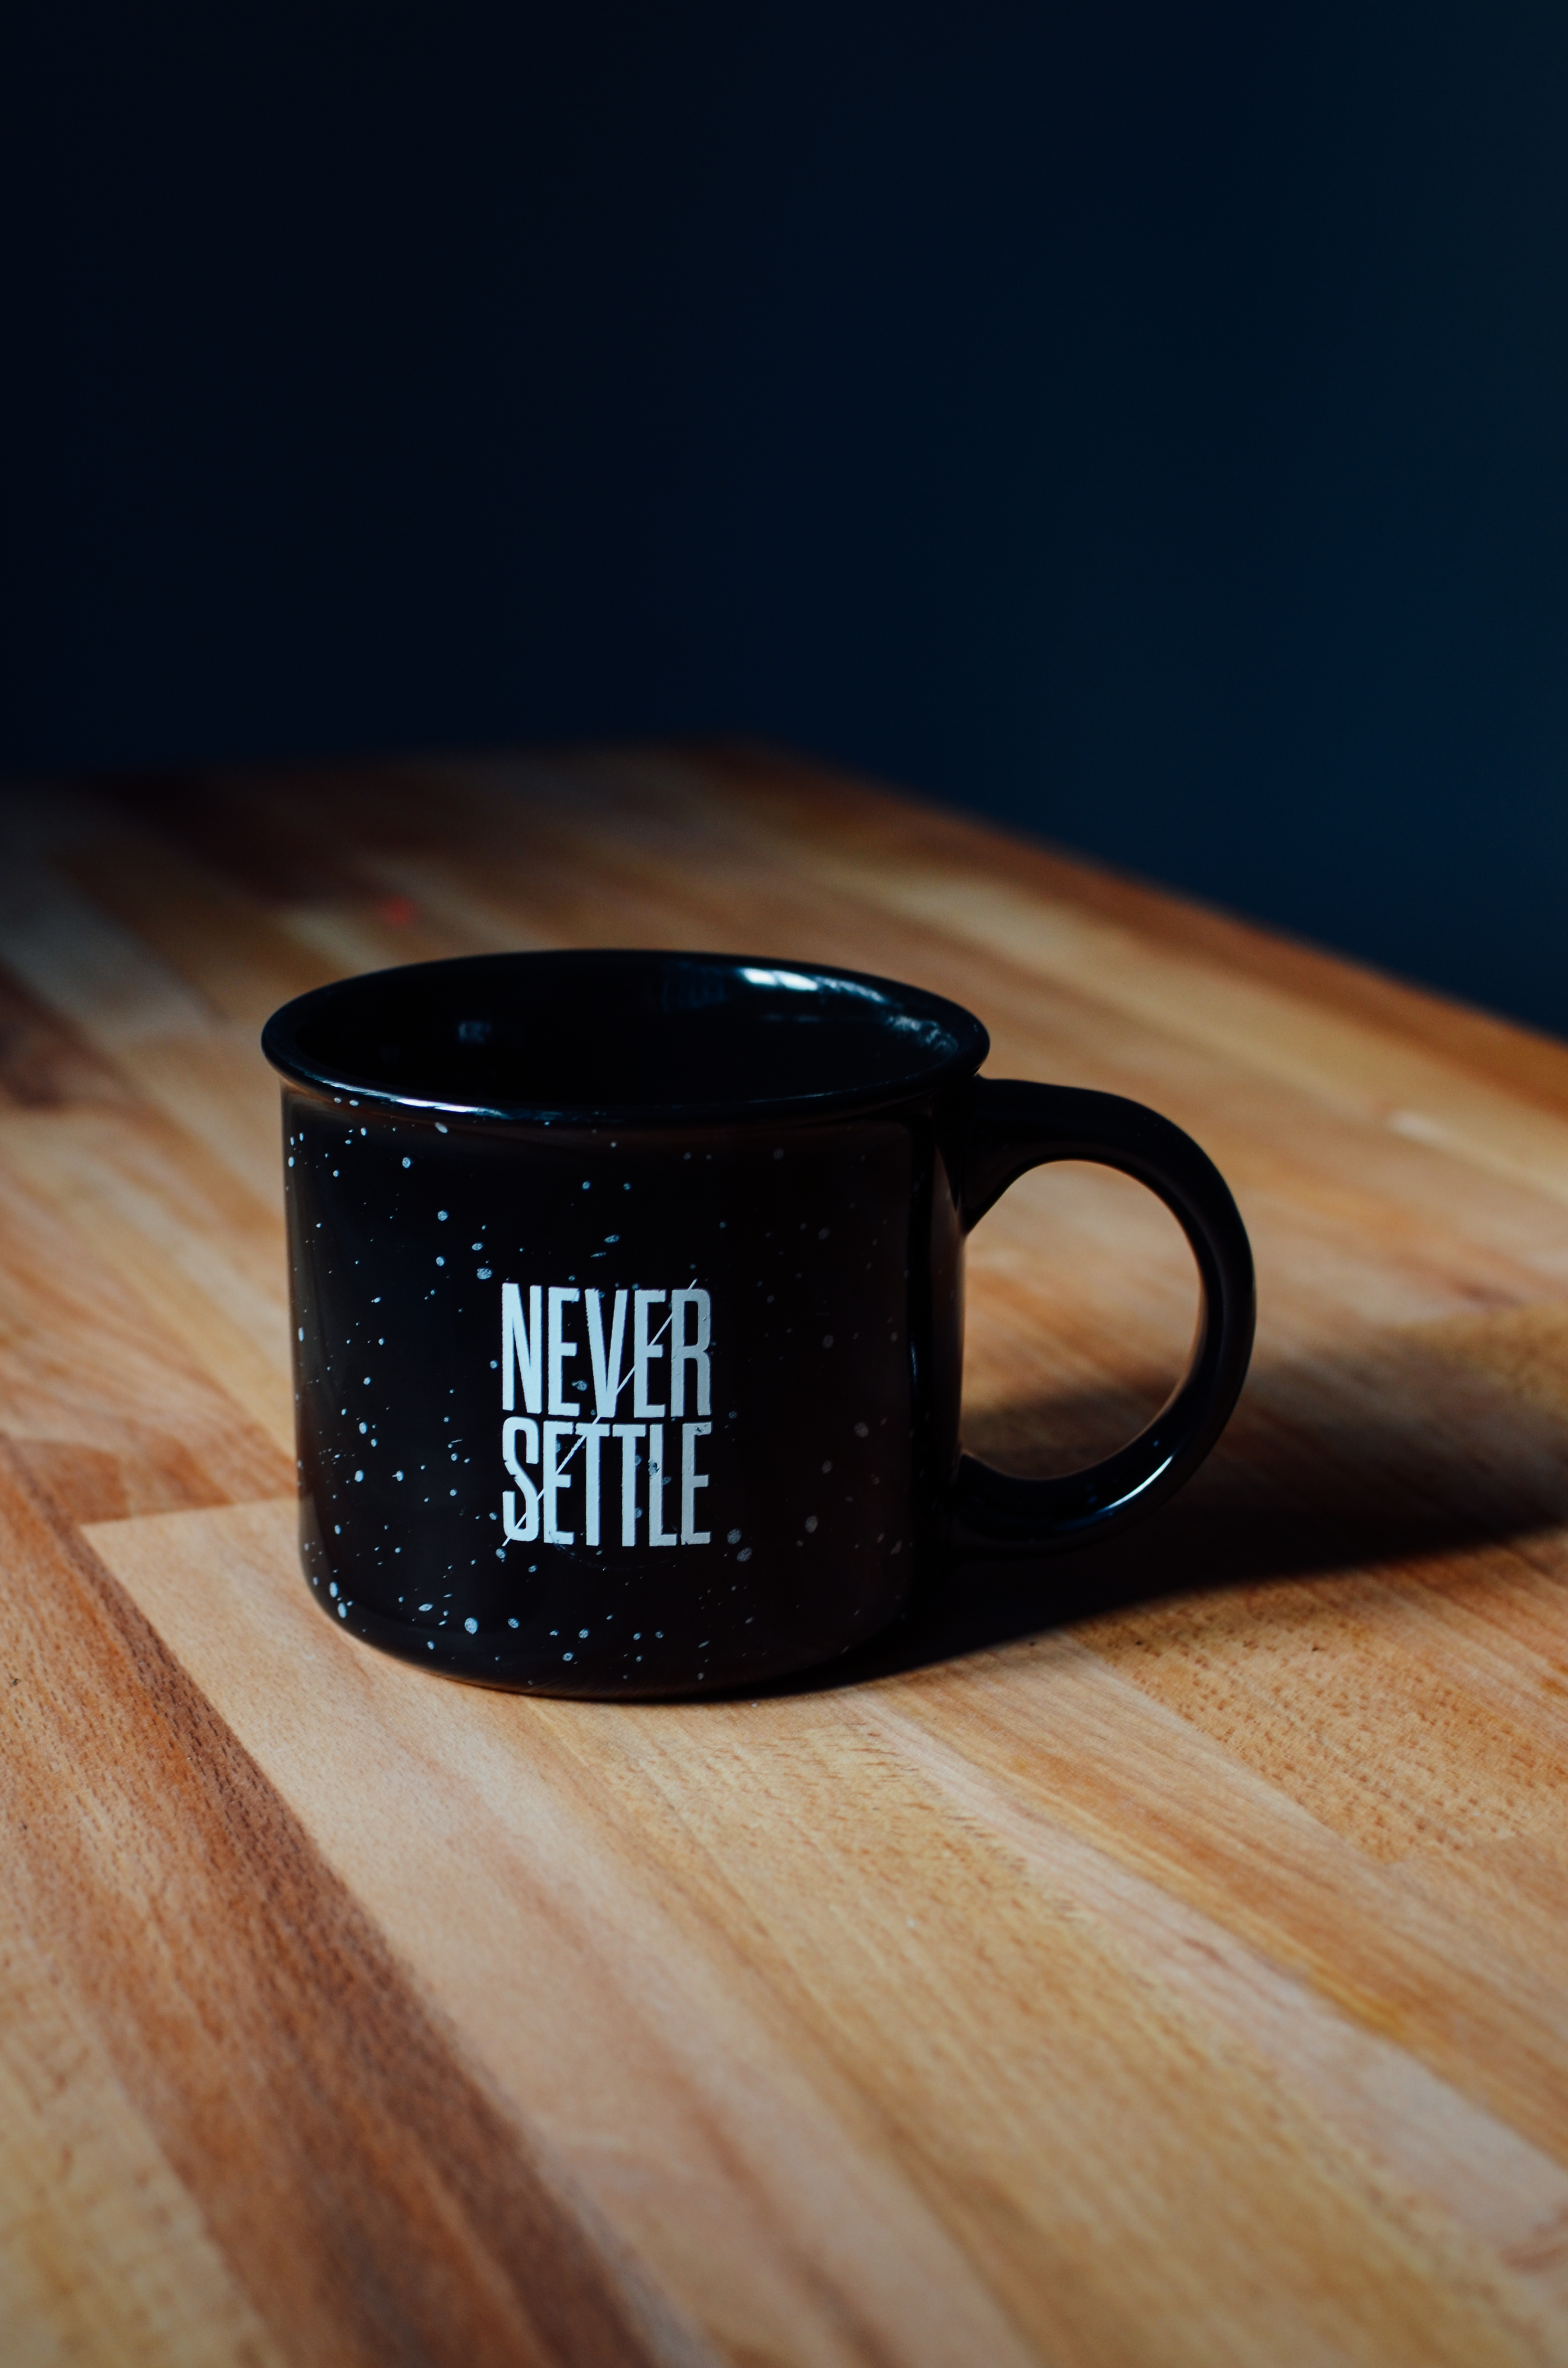
hand, coffee, cup, drink, black, espresso, mug, coffee cup, quote, enamel mug, drinkware, never settle